Ribeira Palace

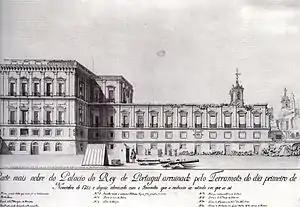
After the 1755 earthquake, enough of Ribeira Palace's frame stood to reconstruct, but it was demolished.

The Ópera do Tejo, inaugurated in 1755, lasted only a few months. On 1 November 1755, a huge earthquake, and resulting tsunami and fire destroyed the palace and most of Lisbon. The 70,000-volume royal library housed within the palace, as well as hundreds of works of art, were lost. The royal archives disappeared together with detailed historical records of explorations by Vasco da Gama and other early navigators. King Joseph I was not at the palace and survived. His prime minister, the 1st Marquis of Pombal, coordinated a massive reconstruction effort that would give rise to the Pombaline Downtown of Lisbon. The royal family abandoned the Ribeira area and moved to palaces in the areas of Ajuda and Belém.